Cave temples in Asia

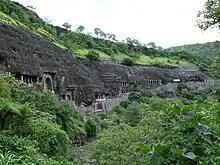
Ajanta in Maharashtra, India

Cave temples are subterranean sacred buildings carved into the rock or created in a natural cave. Cave temples and monolithic rock temples carved out of the stone are a form of early natural architecture and rock construction, a building technique in solid rock closely related to sculpture. The most extensive artificially created cave temple complexes (subterranea) originated in India, where about 1200 complexes are documented, and in the neighboring regions of Asia.